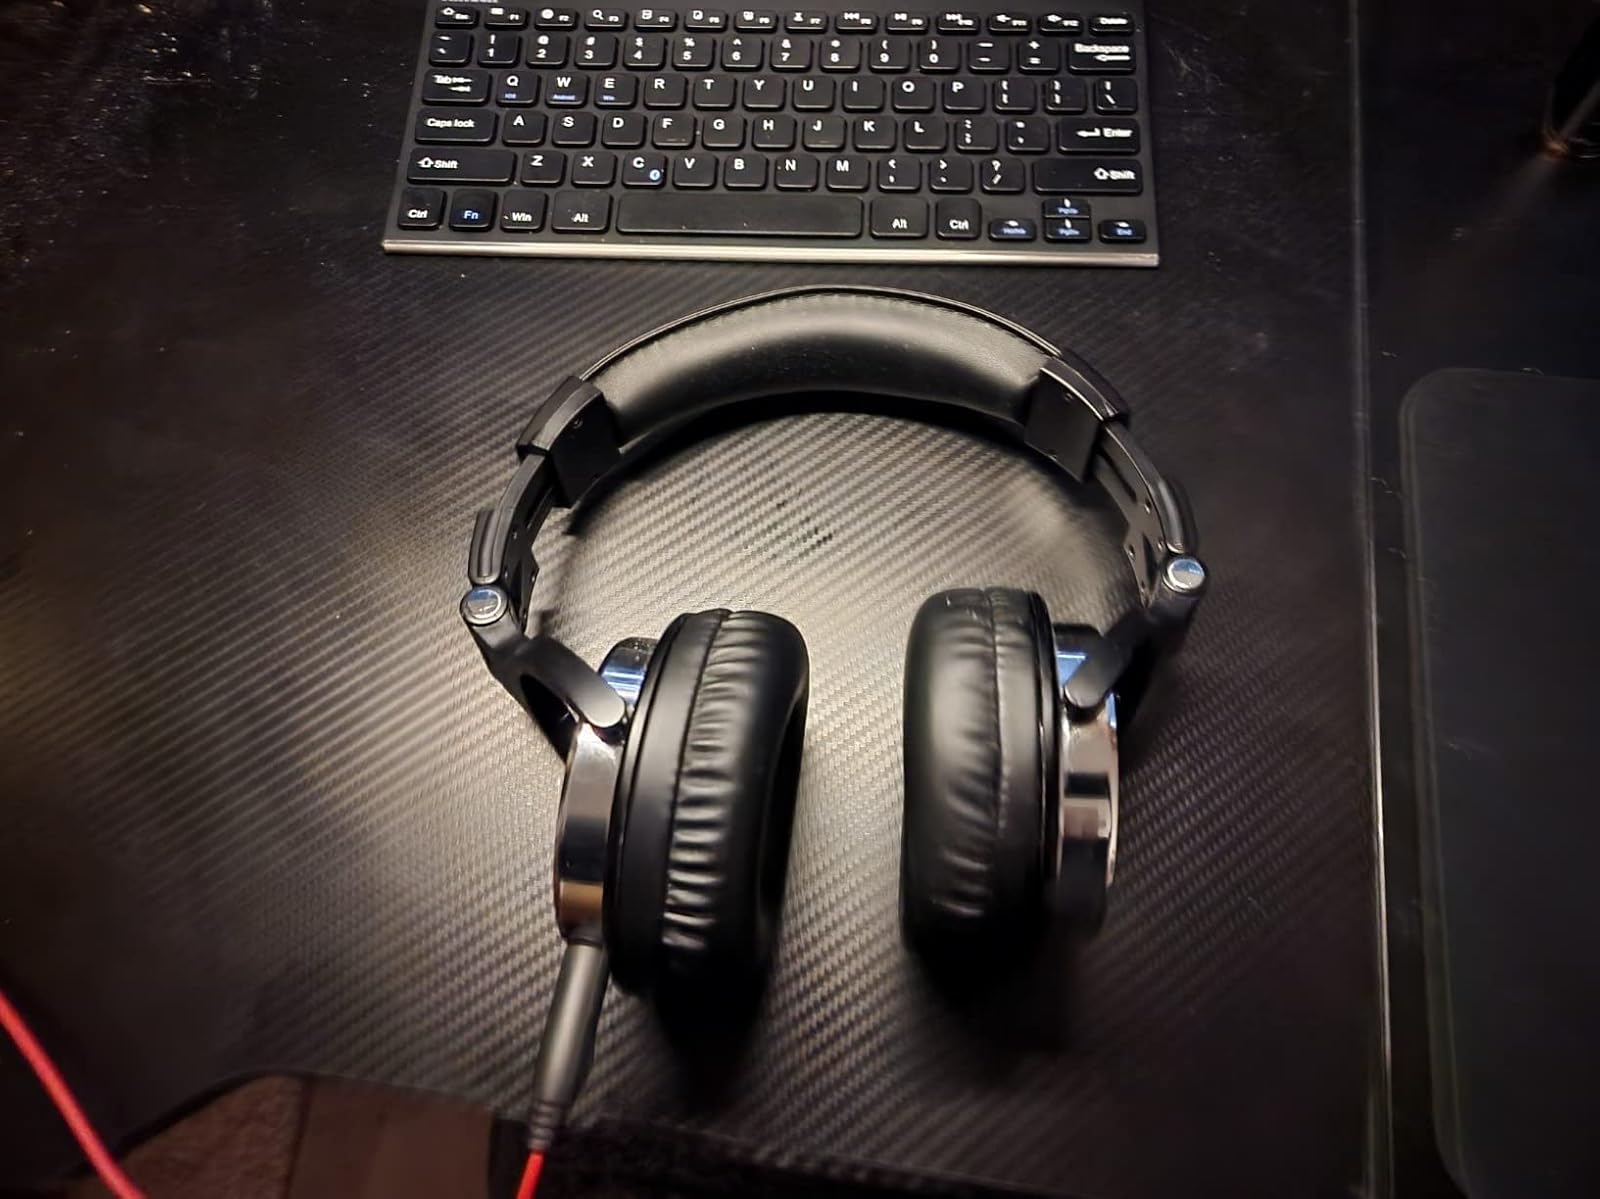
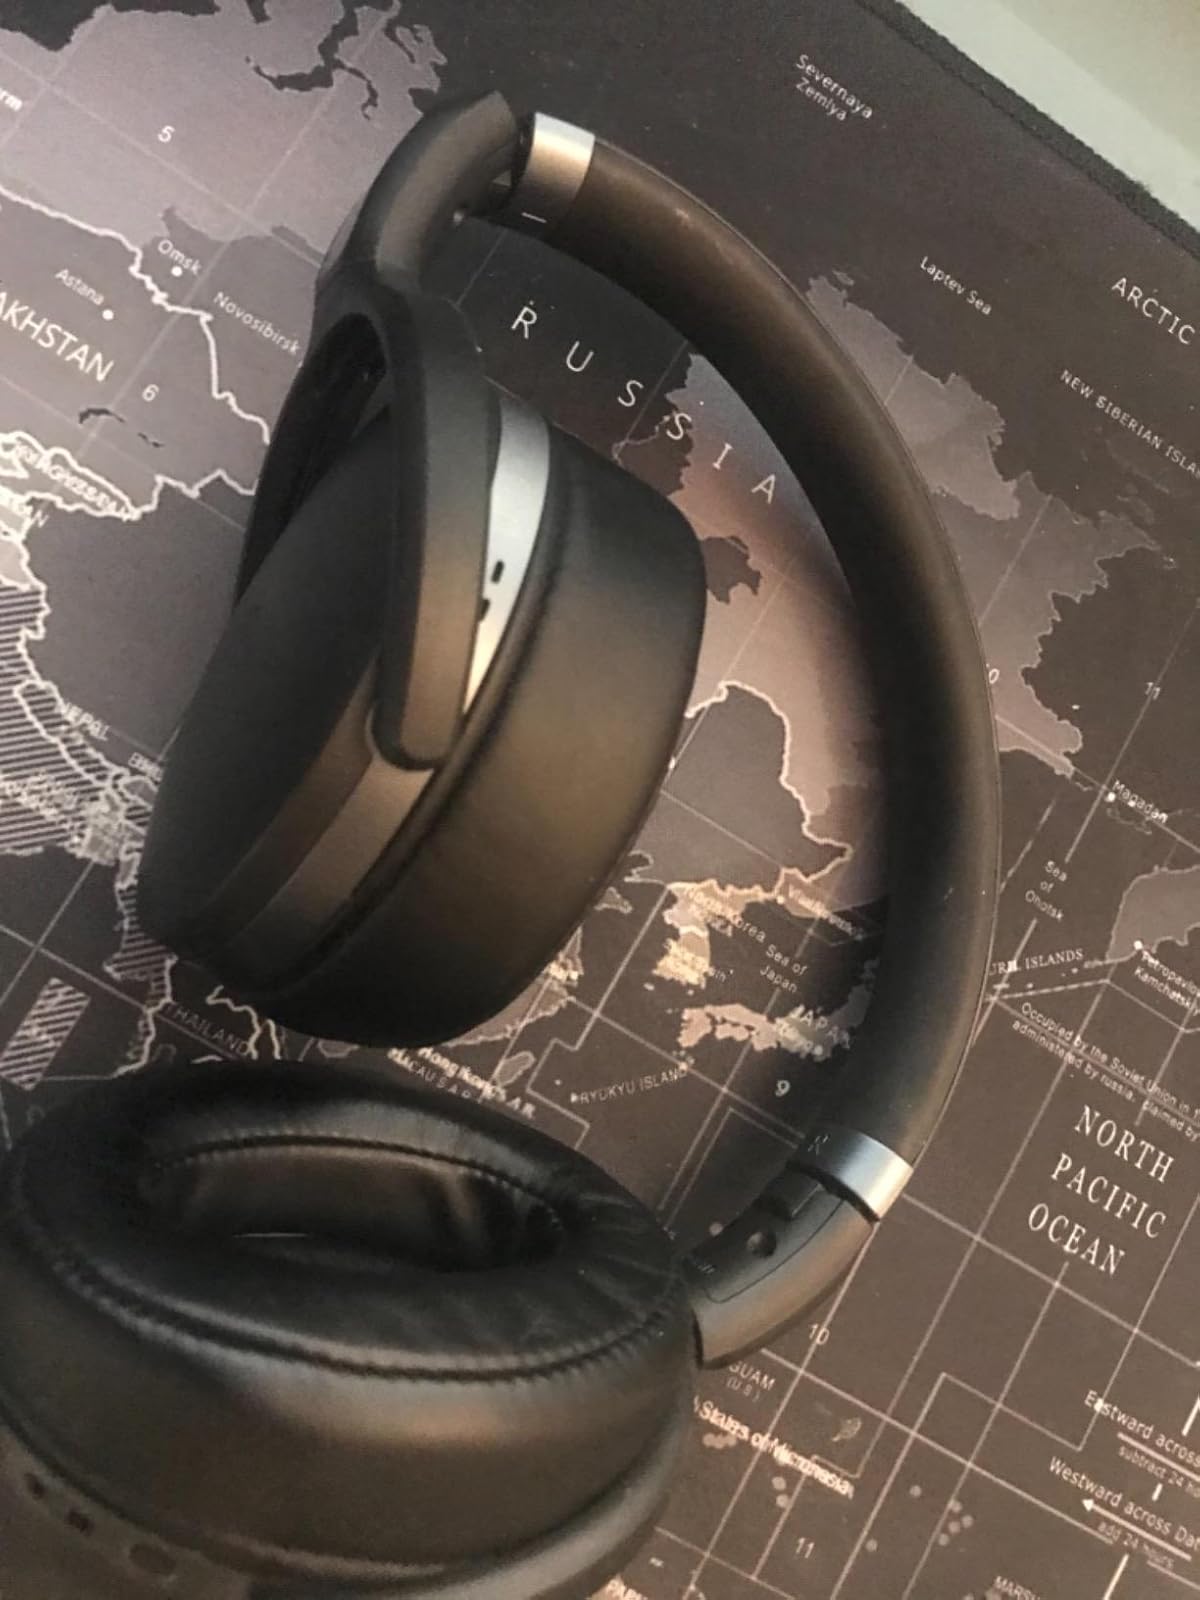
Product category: headphones
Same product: no